Hyacinthe-Louis de Quélen

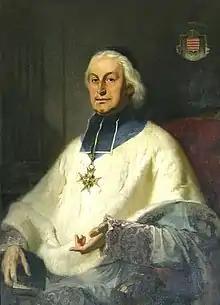

Hyacinthe-Louis De Quélen (8 October 1778 – 31 December 1839) was an Archbishop of Paris. He was the fourth archbishop to serve the Paris diocese after the restoration of the French hierarchy in 1802.